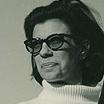
Age: 35